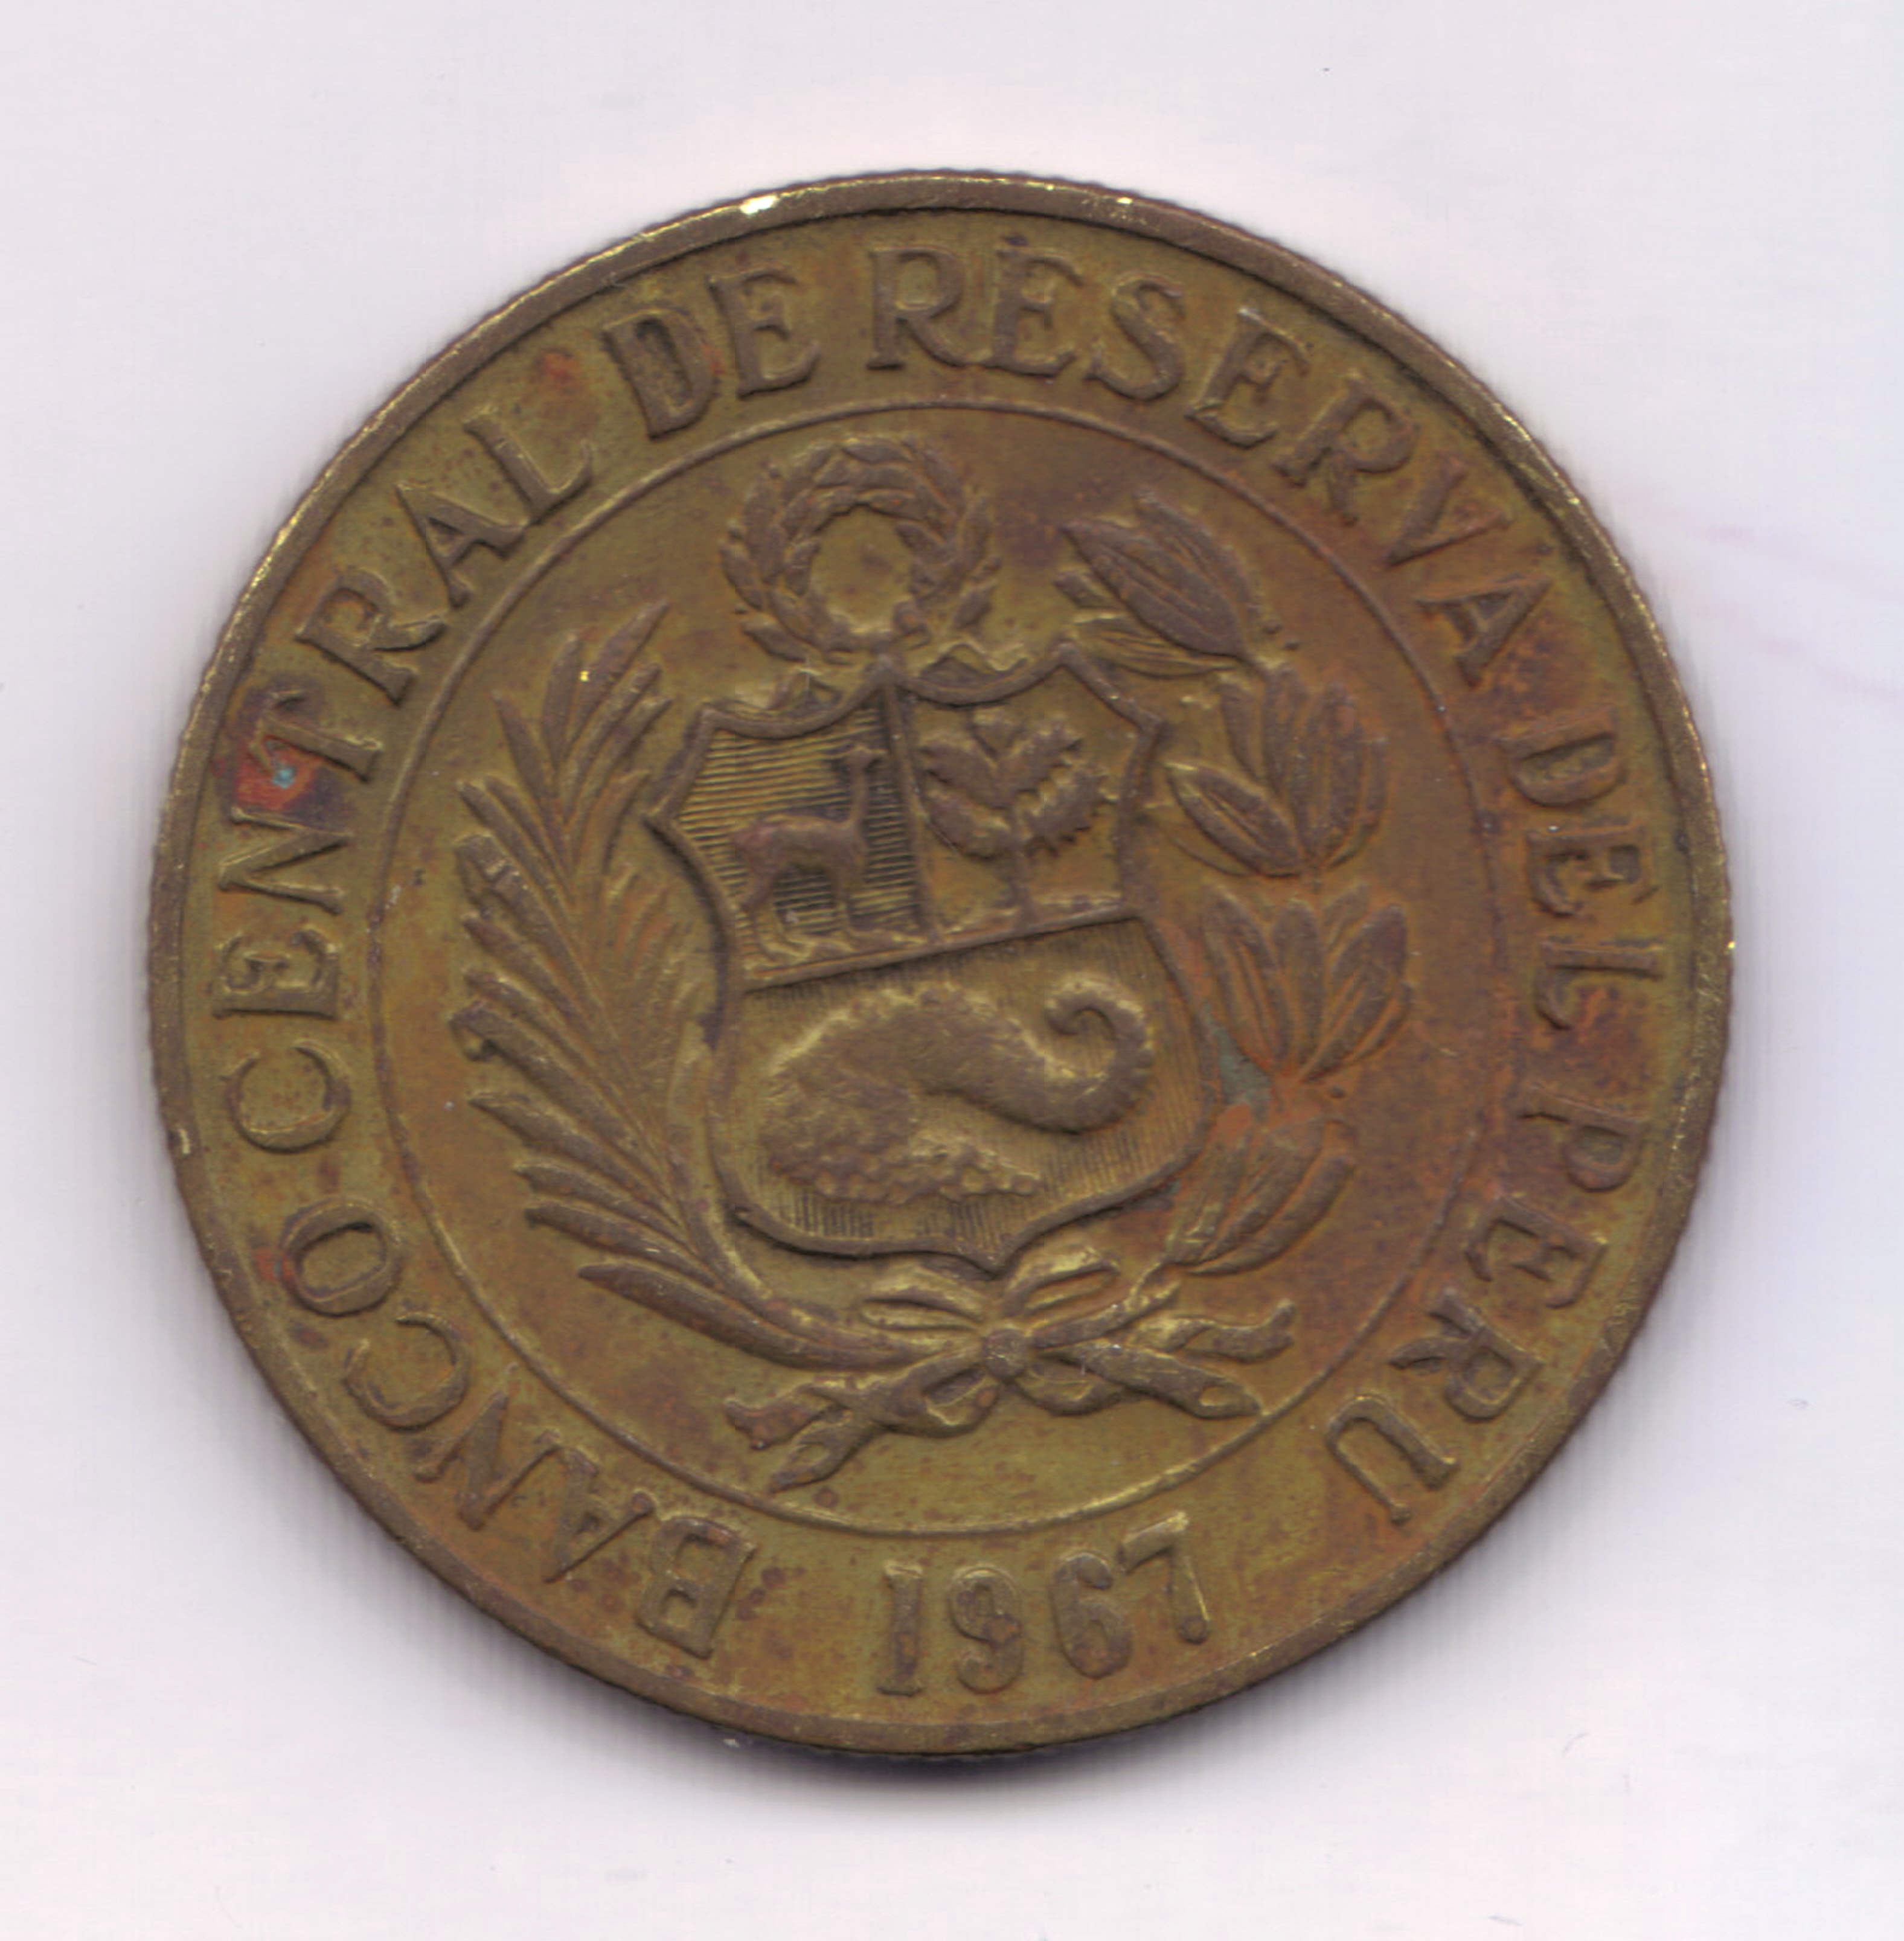
antique, old, metal, money, business, cash, bank, brass, currency, coin, change, bronze, banking, medal, rare, economy, financial, savings, bit, success, collectible, award, finance, wealth, investment